Funeral practices and burial customs in the Philippines

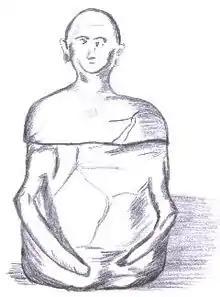
Sketch of an anthropomorphic jar from Maitum in the Saranggani Province of Mindanao

One of the ancient customs for burying the dead in the Philippines is through the use of burial jars known as "Manunggul jars". These ancient potteries were found in the Manunggul Cave on the island of Palawan. A characteristic of the jars for the dead is the presence of anthropomorphic human figures on the pot covers. These figures embody souls riding a boat for the dead while seafaring towards their sanctuary in the afterlife. These containers have been dated from 710 BC to 890 BC. There are also figures of boating people steering paddles, wearing headbands, jaw-bands, and persons with hands folded across the chest area. The latter is a method of arranging the remains of the dead.